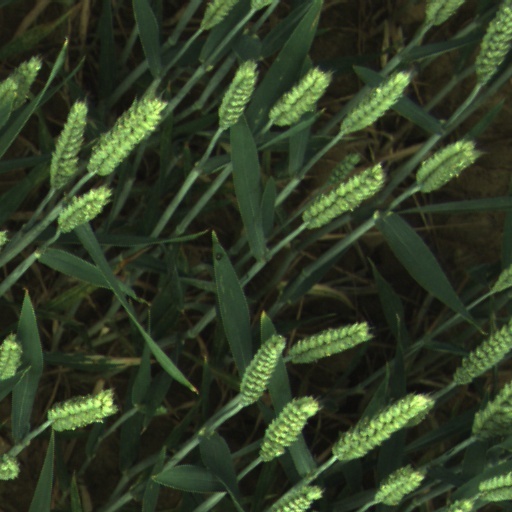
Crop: wheat